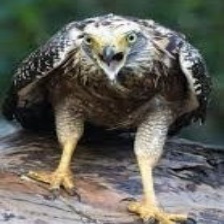
Species: CRESTED SERPENT EAGLE
Scientific name: SPILORNIS CHEELA